Darvari Skete

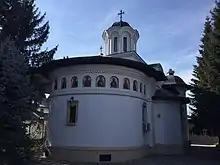
Darvari Skete Church

The Darvari Skete is a Romanian Orthodox skete located at 3 Schitul Darvari Street, Bucharest, Romania. It is dedicated to the Archangels Michael and Gabriel.